Hatena Illusion

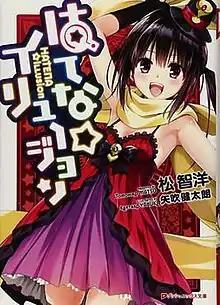
First light novel volume cover

is a Japanese light novel series by Tomohiro Matsu, with illustrations by Kentaro Yabuki. A manga adaptation by Pochi Edoya was serialized online via Niconico Seiga website from November 2018 to January 2021. An anime television series adaptation by Children's Playground Entertainment aired from January to June 2020.